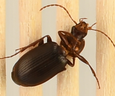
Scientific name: Calathus advena
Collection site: Niwot Ridge NEON (NIWO), plot NIWO_009